Hesselberg

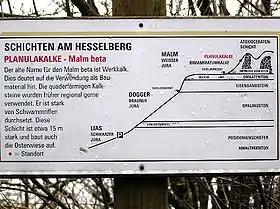
Information sign at the nature trail

The topmost Jurassic layer is called the White Jurassic due to its light colour. These layers can be up to 400 m thick in the Franconian Jura, but at Hesselberg they are mostly ablated; only 85 m is left. The rocks of the Malm are partly sediments and partly formed from reefs of ancient sea sponges. This rock is widely distributed on the main peak. The light-coloured lime of the White Jurassic was a popular building material for houses (burnt lime) and for road construction (rubble). The depressions on the western plateau are caused by these excavations. The lowest layers form the Impressa-layers (low Malm alpha), which are approximately 25 m thick, and the Bimammatum-lime (high Malm alpha). The old name of the Planula-lime (Malm beta) is factory lime, which indicates the use as building material. This layer, which is 15 m thick and interspersed with sponge reefs, forms the plateau of the "Osterwiese". The small quarry below the main peak consists of Planula-lime in its lower part, and the Ataxiocerate's layer (Malm gamma) in its upper, which builds up the main peak and is 20 m thick. The top layer of Malm gamma and the layers of Malm delta to Malm zeta have already been eroded away on Hesselberg.